Florida State Road 9336

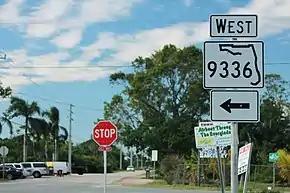
A sign for Florida State Road 9336, located in Florida City, Florida. It is the highest-numbered state road in Florida.

The Florida Department of Transportation states that SR 9336 begins at the entrance to the Everglades National Park. Heading northeast from there, SR 9336 is known as the Ingraham Highway as it travels through rural south-western Miami-Dade County as a two-laned road. Just before crossing the Aerojet canal, SR 9336 turns east and continues through farmland, turning again to the northeast after approximately . After crossing another canal, the Ingraham Highway turns east once more and becomes more urban, passing by a housing estate. At its eastern end, outside the Dade Correctional Institution and just over from its western terminus, SR 9336 reaches a four-way stop intersection and continues north out of it along Tower Road. Although SR 9336 travels through farmland for the next , the surroundings become more urbanised as it approaches West Palm Drive where, at another four-way stop intersection, SR 9336 travels east along that road. Here, SR 9336 enters Florida City, and enters suburbia after one block east along West Palm Drive, continuing eastwards past shops, churches and schools. Through Florida City, it acts as the city's grid plan's latitudinal baseline. At 6th Avenue, West Palm Drive becomes a divided four-laned road, and remains as such for the rest of its journey; later, after passing the Florida City City Hall, the southern terminus of the South Miami-Dade Busway and more shops, SR 9336 intersects with Krome Avenue (former SR 997). One block further east, and now designated as East Palm Drive, SR 9336 terminates at US 1.